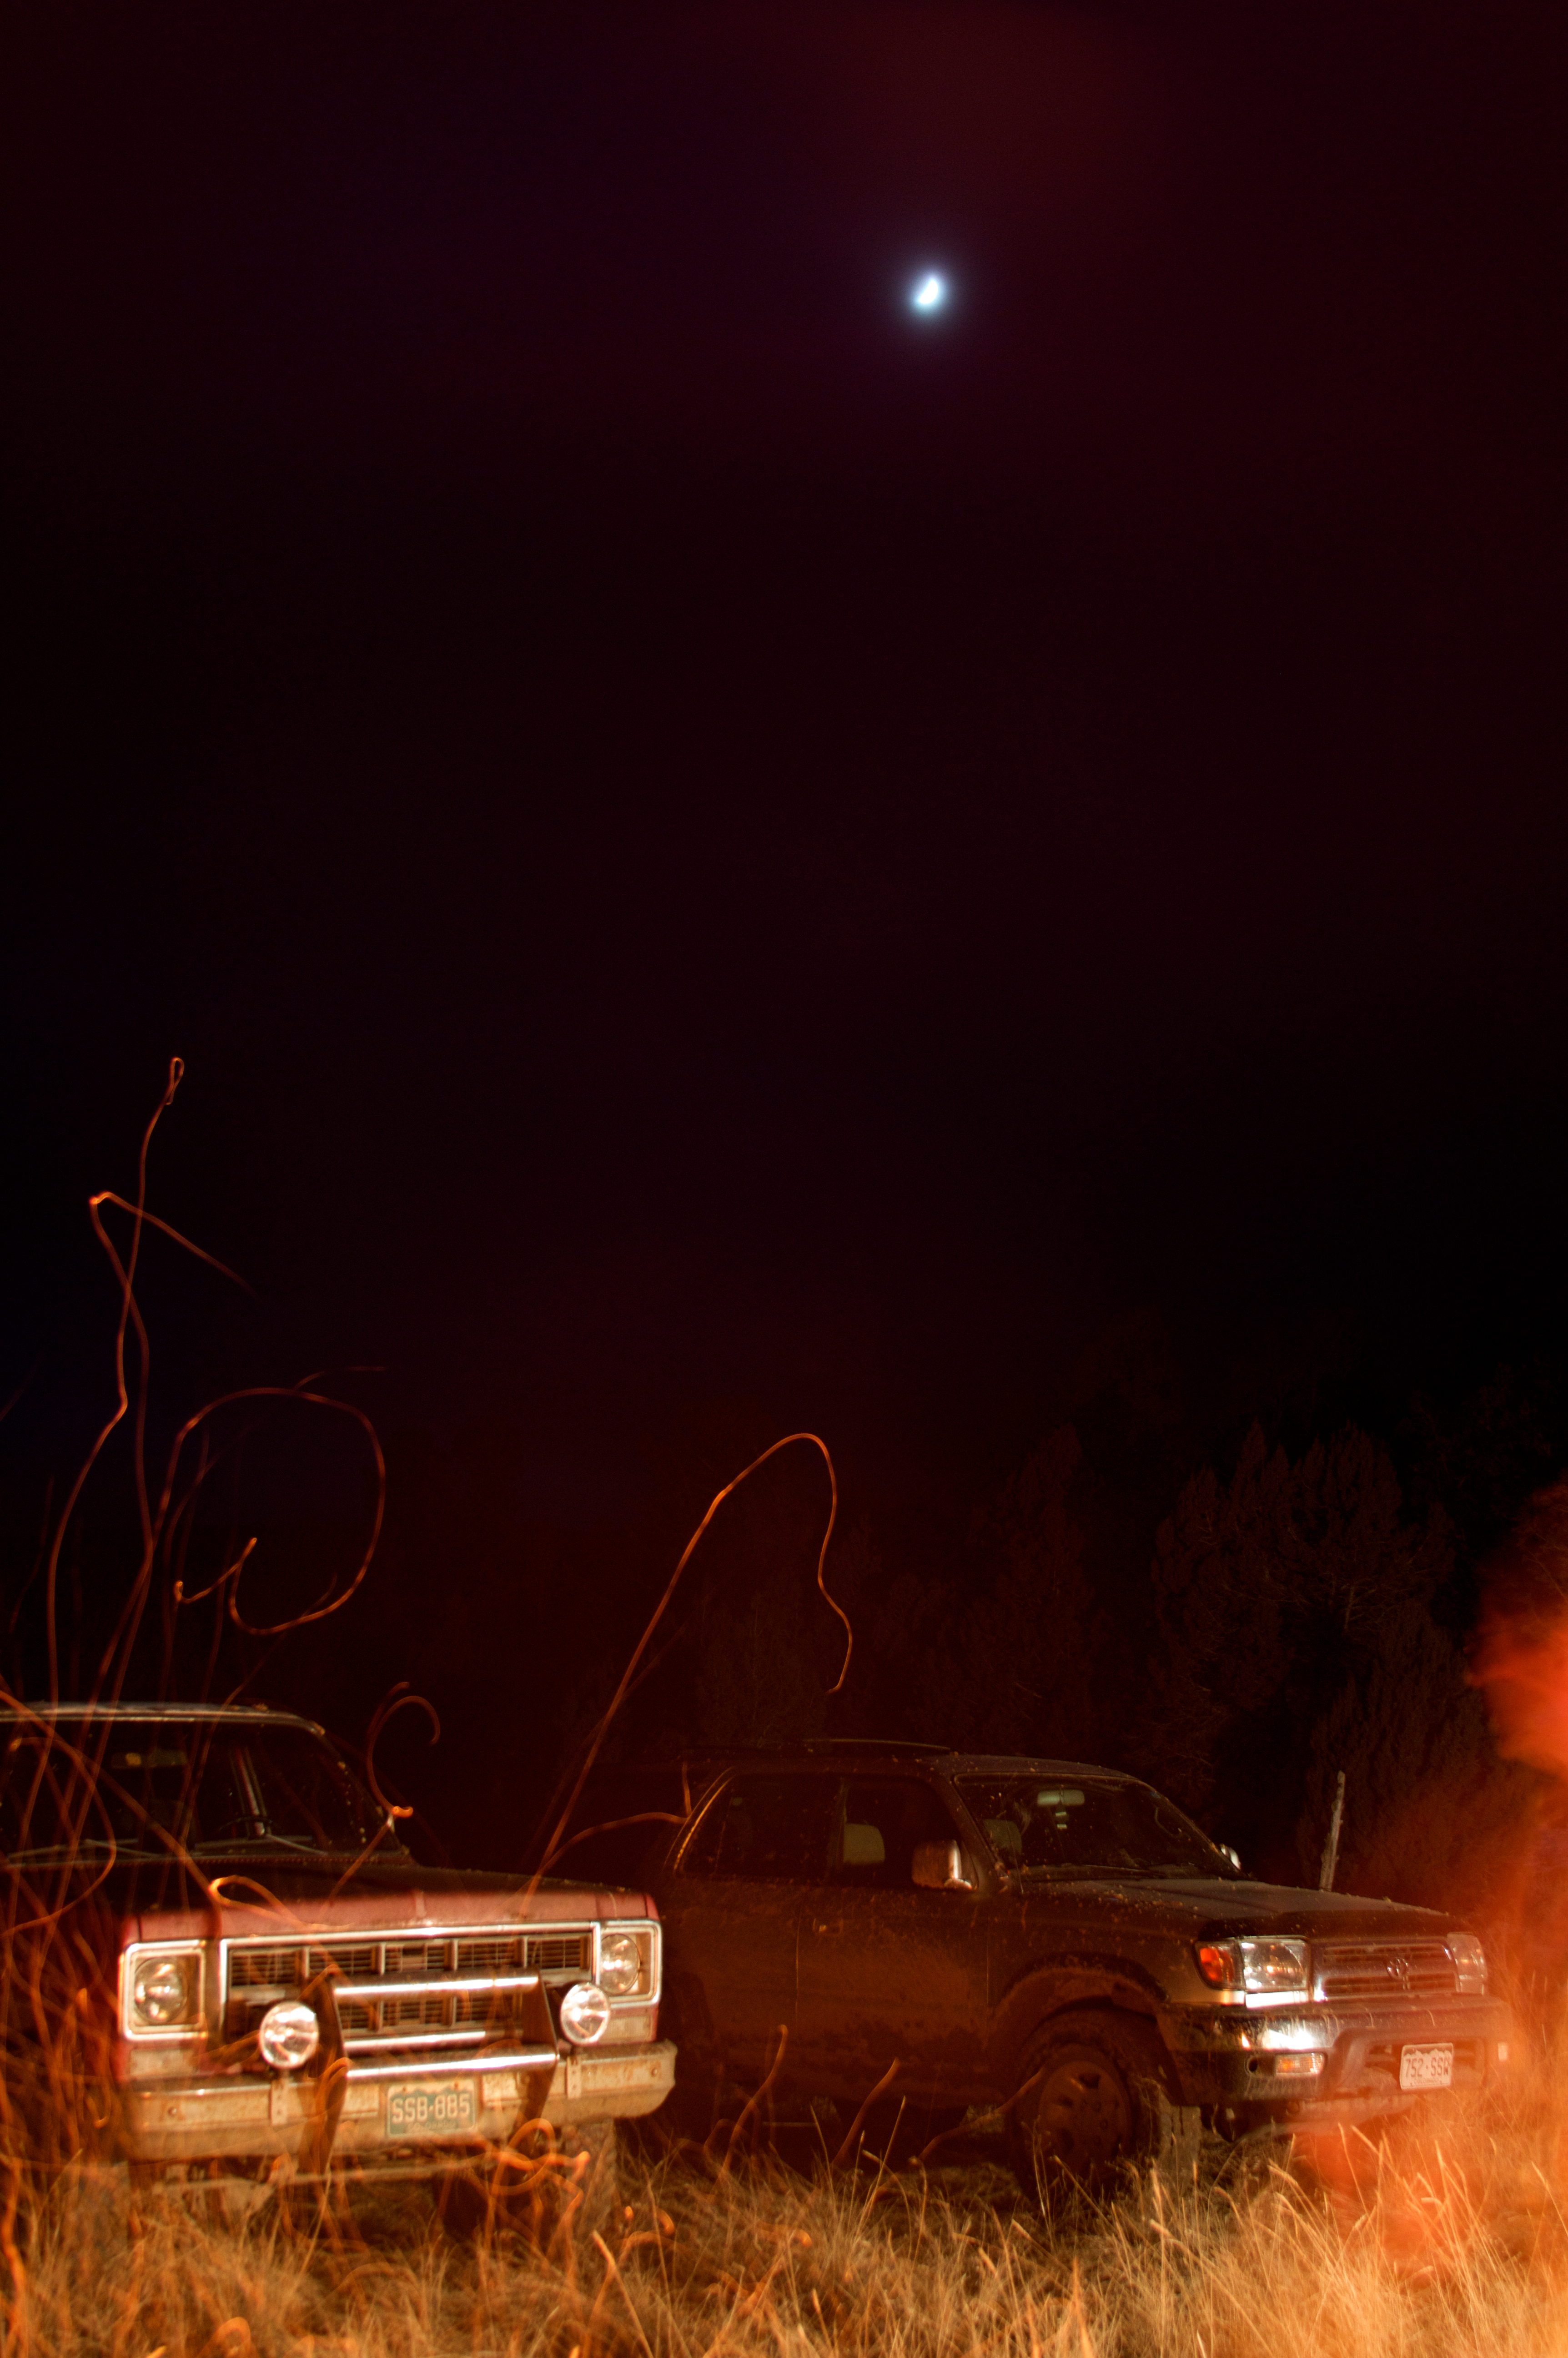
light, night, evening, darkness, lighting